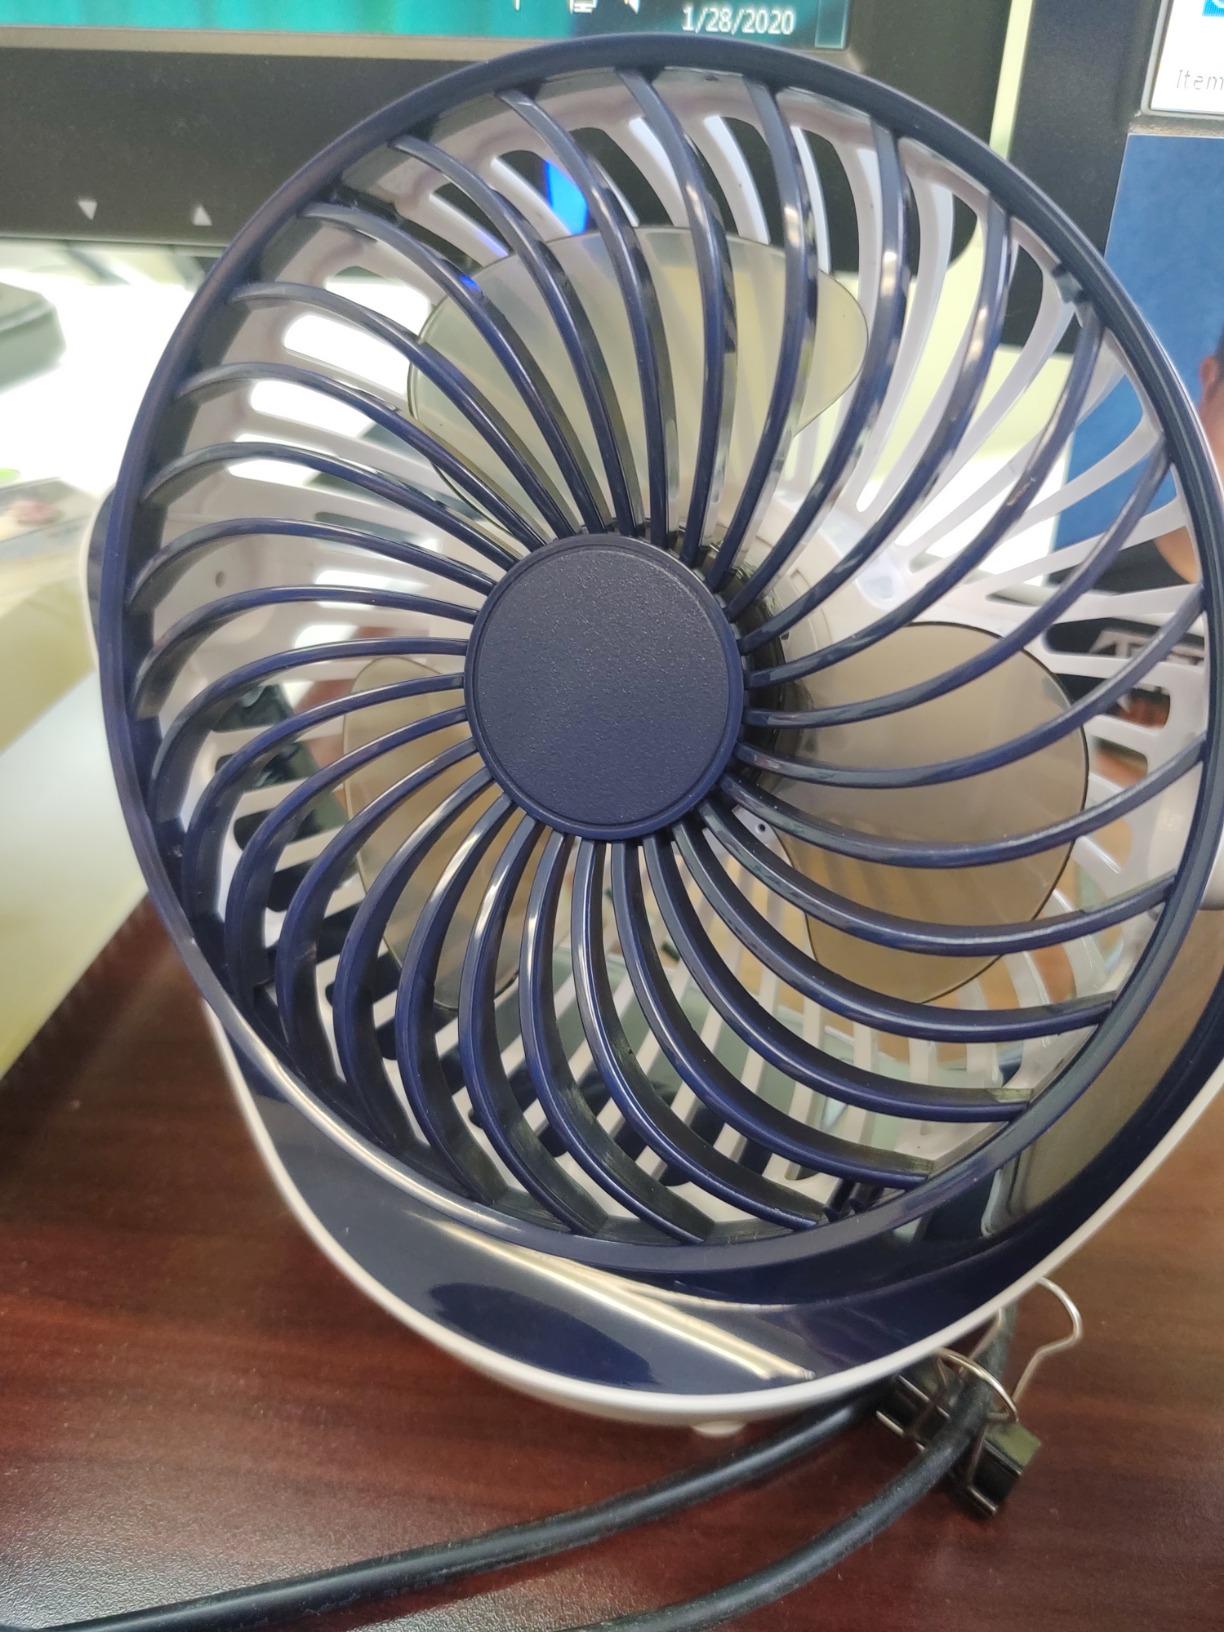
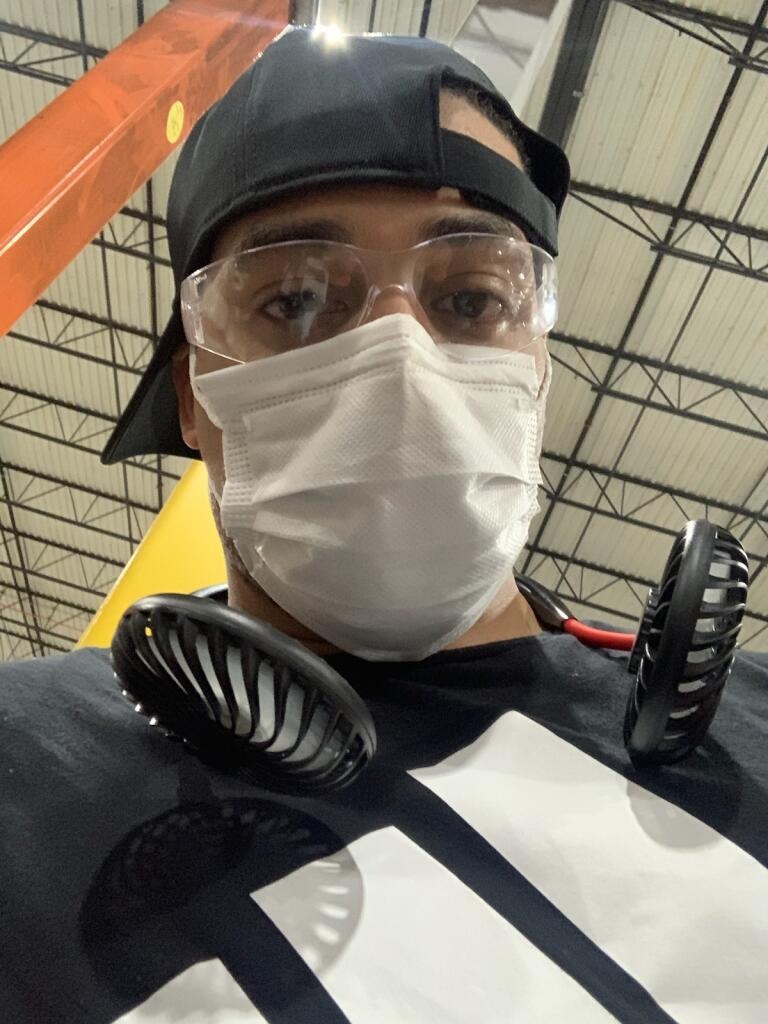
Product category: fan
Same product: no